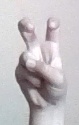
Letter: toot